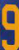
Number: 9